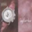
Label: clock